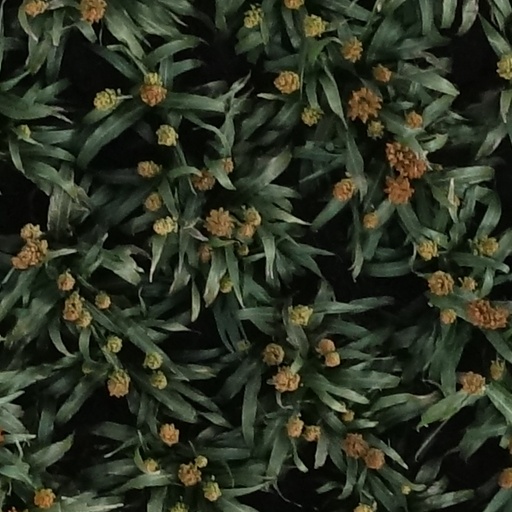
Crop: sorghum